Film Center Building

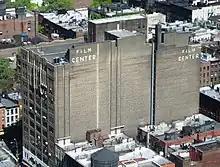
The Film Center Building as viewed from the east

During the 1920s, Charles M. Steele negotiated with various film distributors to develop a headquarters away from the Theater District of Manhattan. In March 1928, Abe N. Adelson, developer of the 2 Park Avenue office building (also designed by Ely Jacques Kahn), acquired a site on the eastern side of Ninth Avenue extending from 44th to 45th Street. The site, valued at $700,000, had been owned by the Betz family for over fifty years. At the time, one floor had already been leased to the Metro-Goldwyn-Mayer corporation. S. W. Strauss financed the building's development by issuing $1.9 million in bonds, . Demolition of existing buildings began on April 11, 1928, and the R. H. Howes Construction Company began erecting the building on April 21. Half of the building's office space had been leased by December 1928, when space in the building had been leased to eight film exchanges.